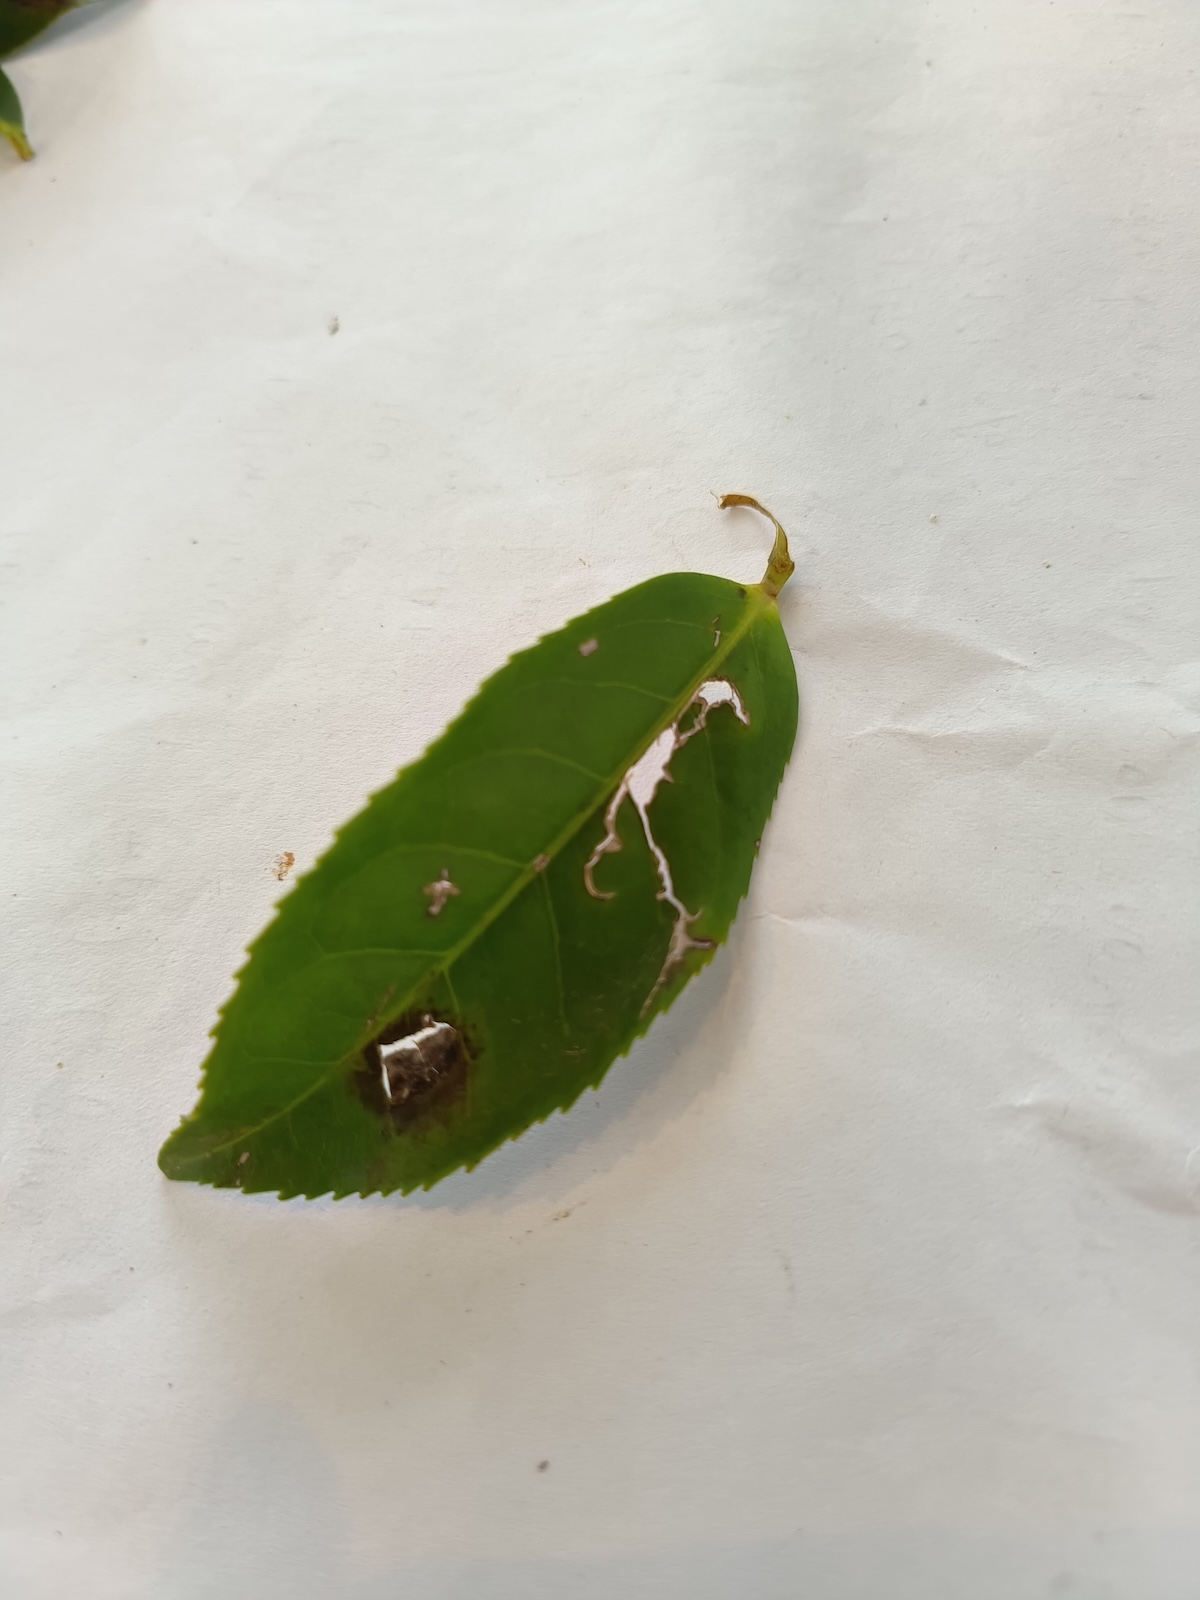
Label: Gray Blight